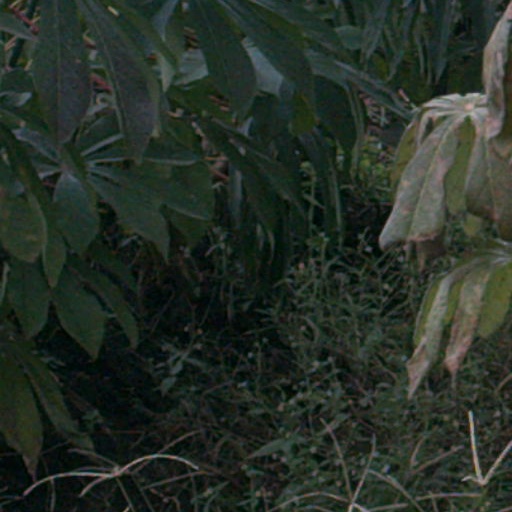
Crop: cassava